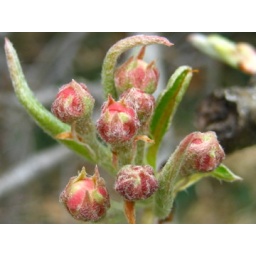
Some budding flowers on a pear tree in my backyard.